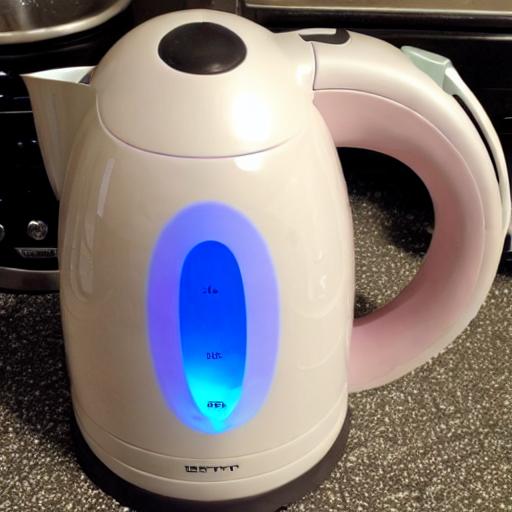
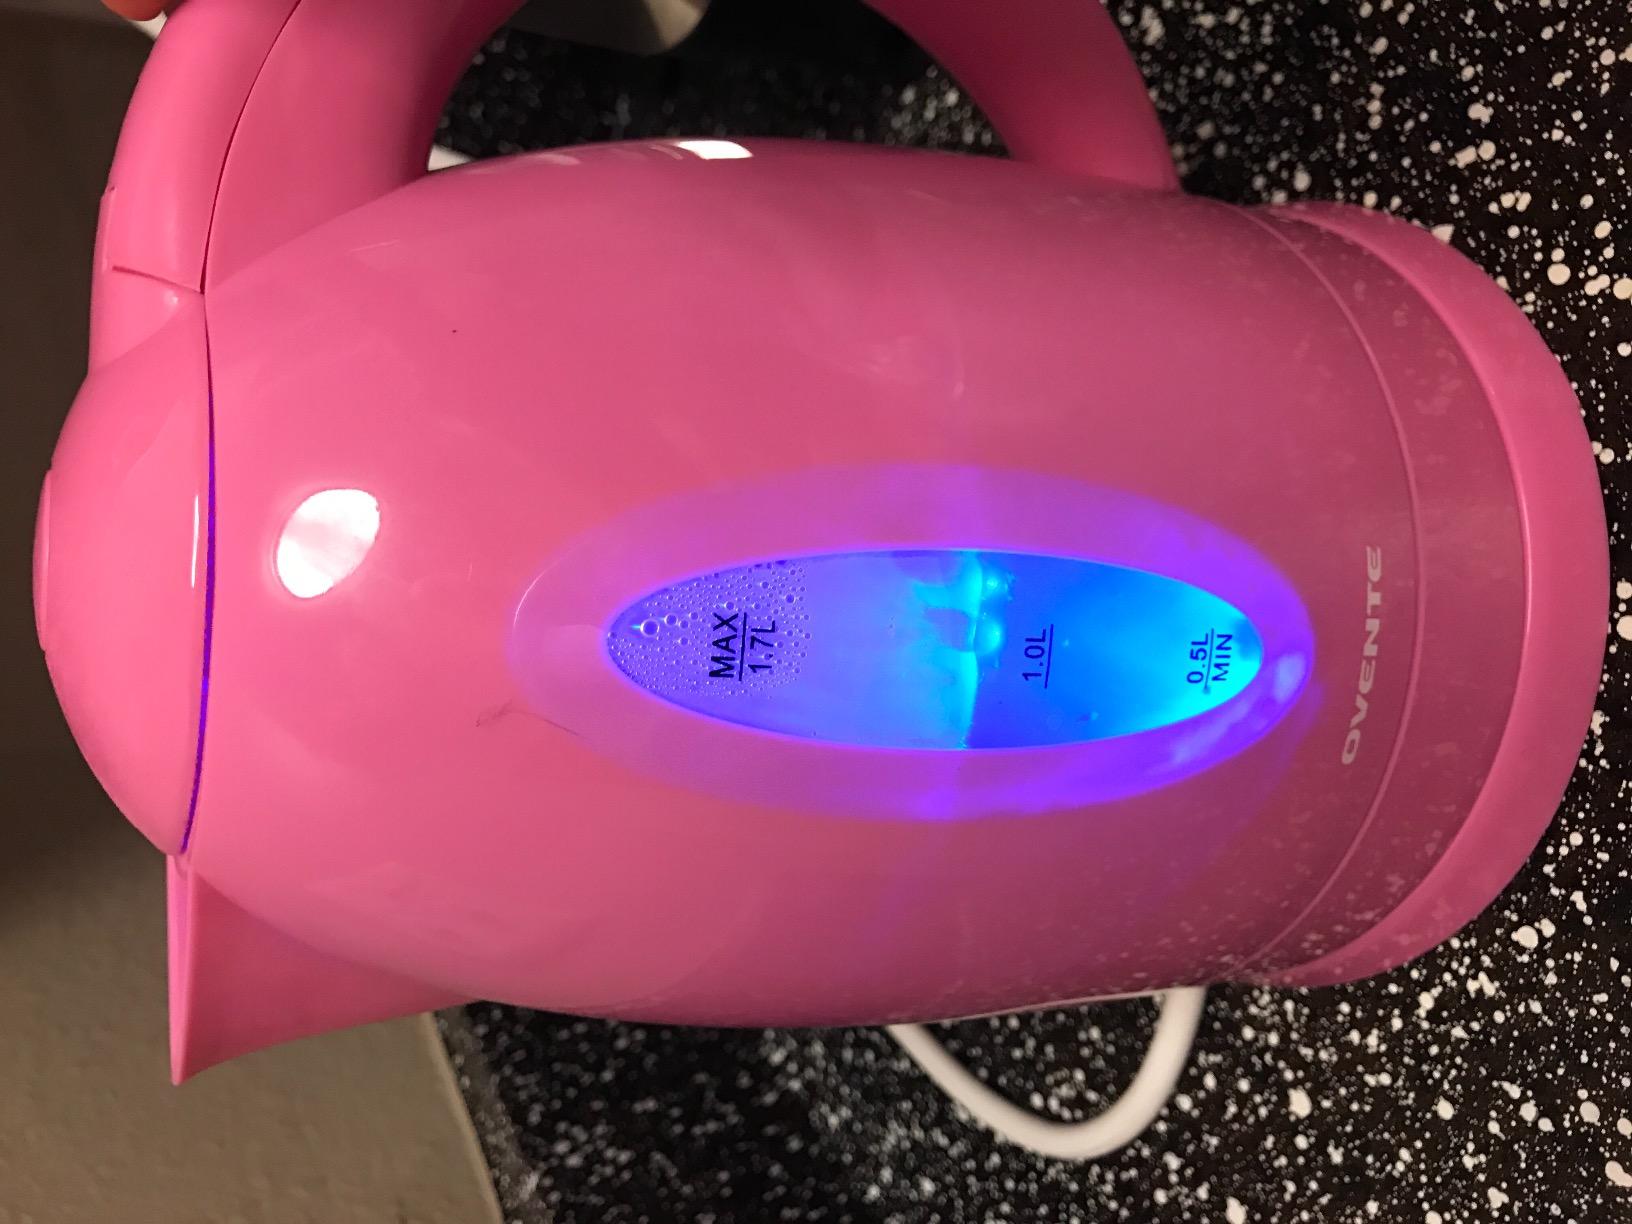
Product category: items_kettle
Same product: no